Symbolist movement in Romania

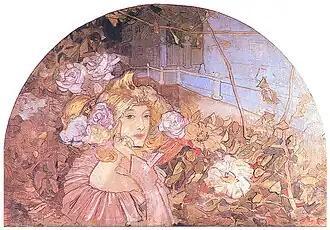
Ștefan Luchian, "Primăvara" ("Spring")

The same interval brought the first explicit manifestations of Symbolism in local visual arts. The second half of the 1890s witnessed the birth of opposition to academic art under the guidance of Macedonski's associate, poet, political agitator and art patron Alexandru Bogdan-Pitești, who set up an organization based on the French "Société des Artistes Indépendants". In 1898, Bogdan-Pitești, together with Ioan Bacalbașa and Ștefan Ciocâlteu, founded "Ileana", an international art society dedicated to the promotion of new art currents. The same year, "Ileana" financed and advertised the arrival to Bucharest of Joséphin Péladan, a French Decadentist writer and Rosicrucian mystic. After 1900, the "Ileana" group began publishing an eponymous art magazine, the first one of its kind in Romania, but was undecided about which style Romanian art should follow.